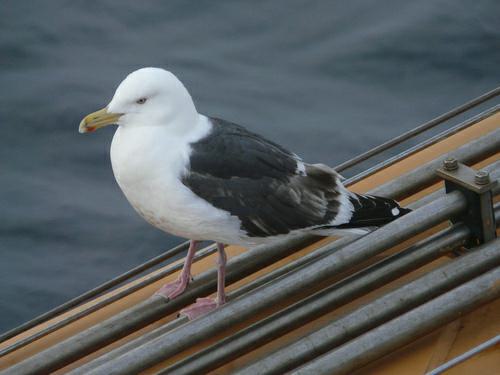
A photo of a slaty backed gull